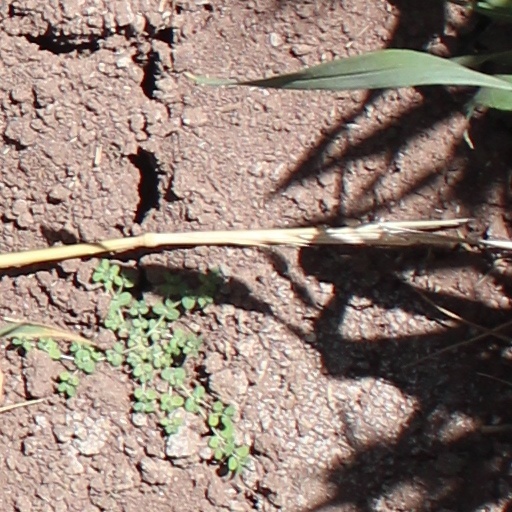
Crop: wheat